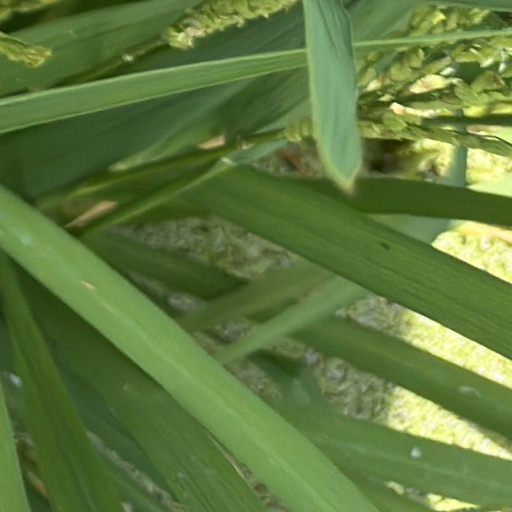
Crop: rice